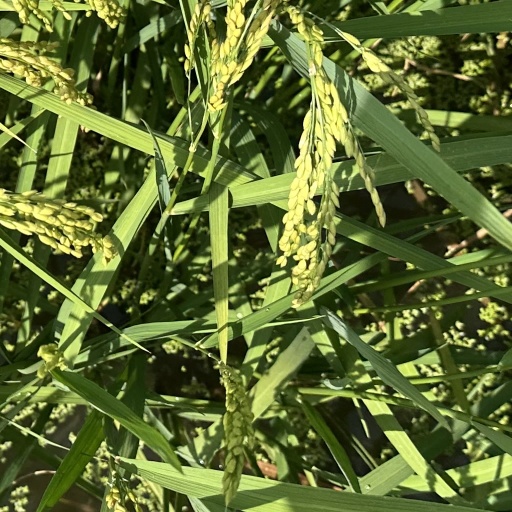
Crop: rice